Galatasaray S.K.

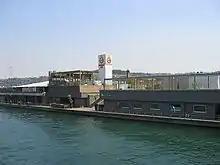
Galatasaray Islet on the Bosphorus

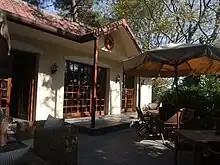
An exterior view of the Nevzat Özgörkey Equestrian Facilities of Galatasaray S.K.

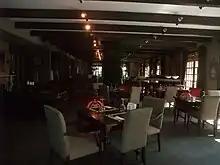
An interior view of the Nevzat Özgörkey Equestrian Facilities of Galatasaray S.K.

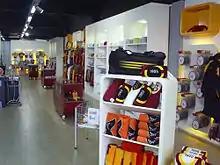
Galatasaray Store

Galatasaray AŞ owns a chain of 81 Galatasaray Stores, selling club merchandise in Turkey, Azerbaijan, Netherlands, Germany, and Northern Cyprus. The club also owns an online betting company, an insurance company, an Internet service provider company, a travel agency, a forex company, and a search engine company.